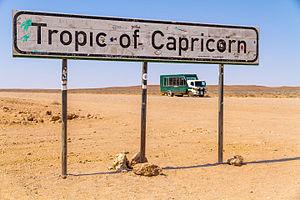
Tropique du Capricorne, Namibie
Le tropique du Capricorne est l'un des deux tropiques et l'un des cinq parallèles principaux indiqués sur les cartes terrestres. Il s'agit du parallèle de 23° 26′ 12,087″ S, 0° 00′ 00″ O de latitude sud, la latitude la plus méridionale sur laquelle il est possible d'apercevoir le Soleil directement au zénith, lors du solstice de décembre.